Gamliel Cohen

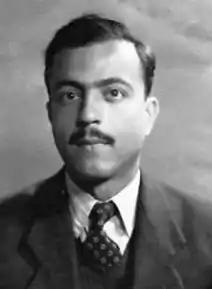
Gamliel Cohen in 1955

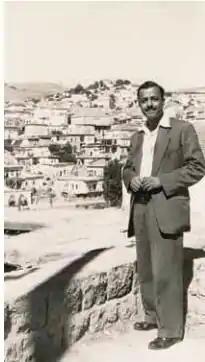
Gamliel Cohen in Lebanon

Gamliel Cohen (April 10, 1922 – July 15, 2002) was "one of the fathers of Israeli espionage". Much of his life was spent living under various false identities in Europe, Africa, and the Middle East. A deep-cover Mossad agent, he infiltrated neo-Nazi groups as well as governments that were hostile to Israel. Cohen wrote a book about the undercover unit he helped to create inside the Palmach, which was posthumously published by the Israeli Ministry of Defense and Galili Center for Defense Studies. Nearly all of Cohen's work at Mossad remains classified today, and his very existence was only publicly acknowledged after his death.